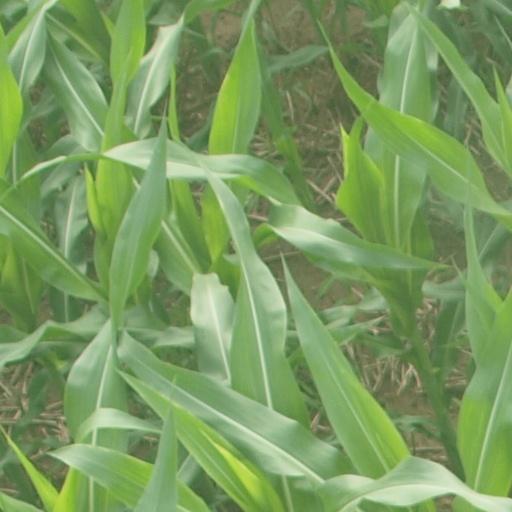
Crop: maize; corn